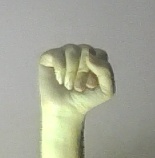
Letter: saad